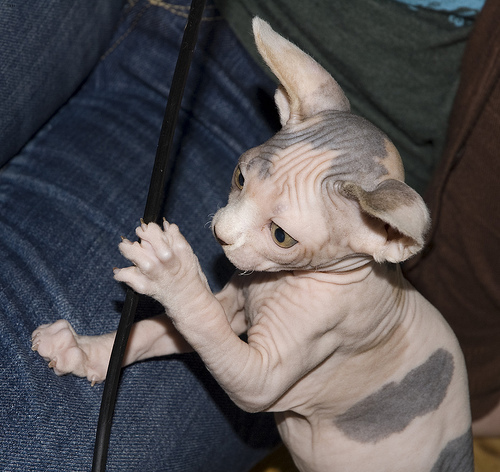
Breed: sphynx